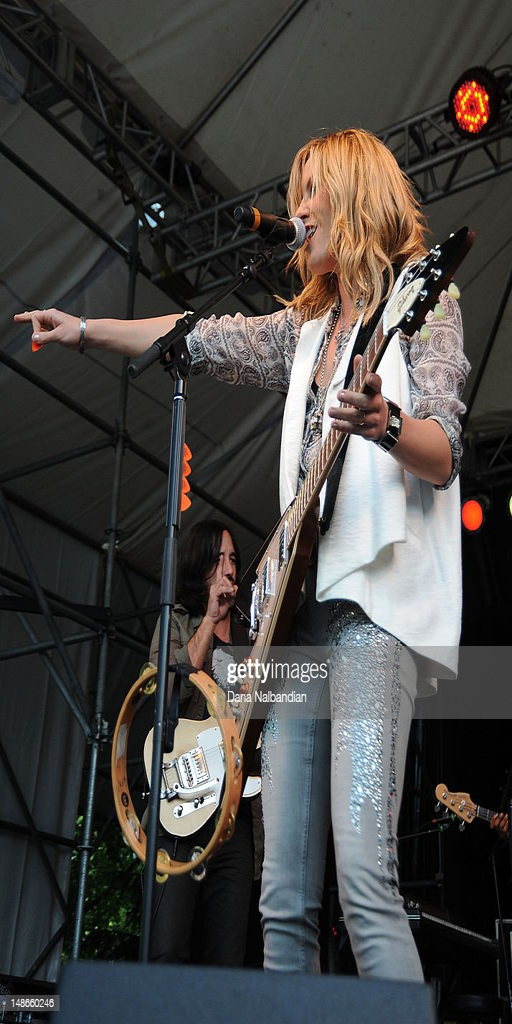
folk rock artist of folk rock artist performs .